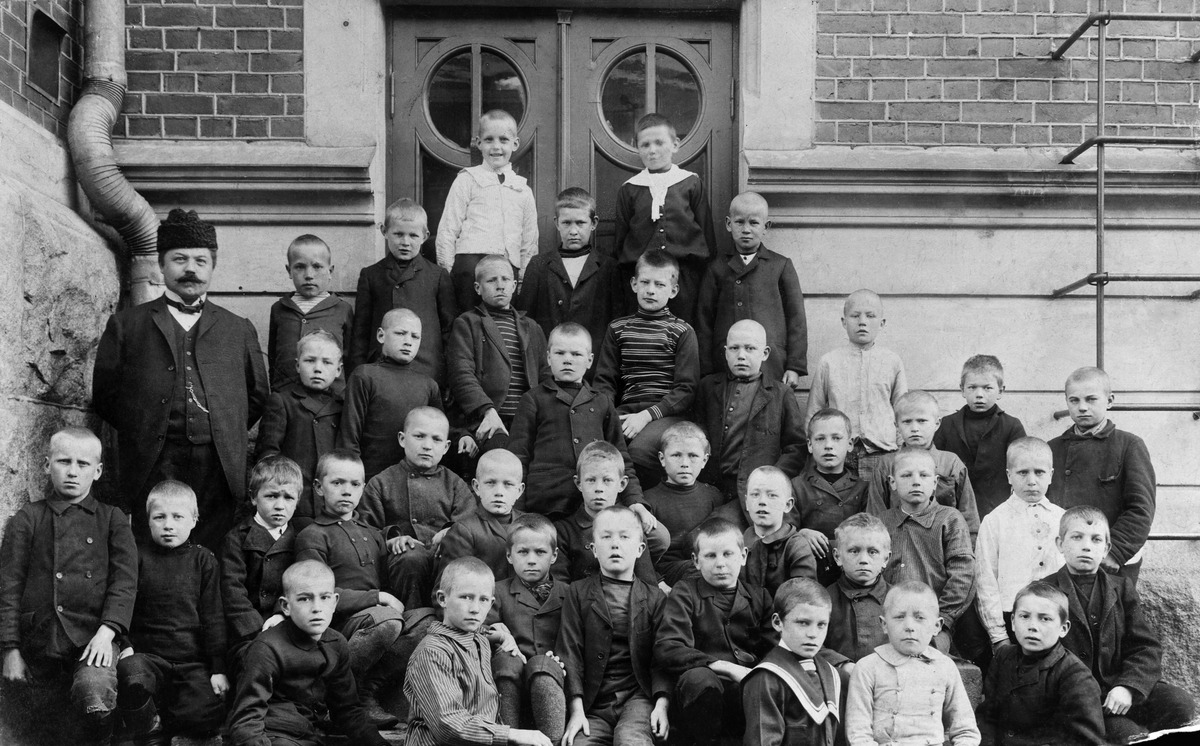
Opettaja Malmbergin luokka ryhmäkuvassa Nikolainkadun ruotsinkielisen kansakoulun seinustalla
sisällön kuvaus: Opettaja Malmbergin luokka ryhmäkuvassa Nikolainkadun ruotsinkielisen kansakoulun seinustalla. Koulurakennus valmistui 1908. mustavalkoinen
Ajankohta: kuvausaika 1910 -luku
Paikka: Suomi, Uusimaa, Helsinki, Kruununhaka Helsinki, Nikolainkatu 18 = Snellmaninkatu 18
Aiheet: Malmberg,  ,, koulut kansakoulut, koululaiset, opettajat, pojat, vaatteet lastenvaatteet